Alvinne

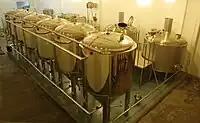
The new brewery at Moen

The brewery makes beer about three times per week to make up the annual volume. A brew kettle of 600 liter capacity is used, but batch volume is restricted to 300 liters for the stronger beers due to the limited size of the mash/lauter tun. There are four 1000 liter steel fermentation tanks.